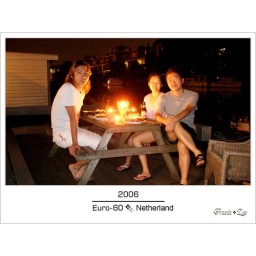
Lucky Piper, the boat house in Amsterdam,Nertherlands